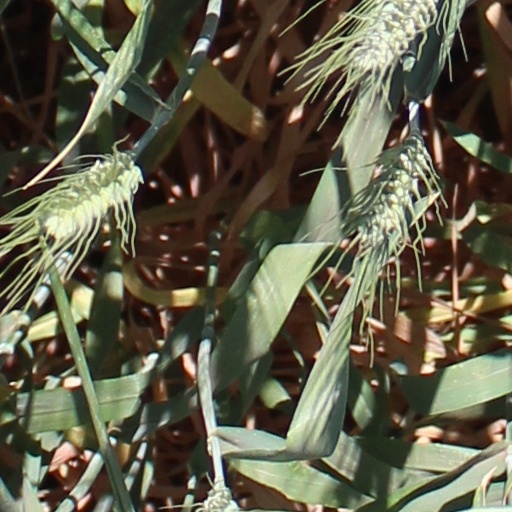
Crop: wheat